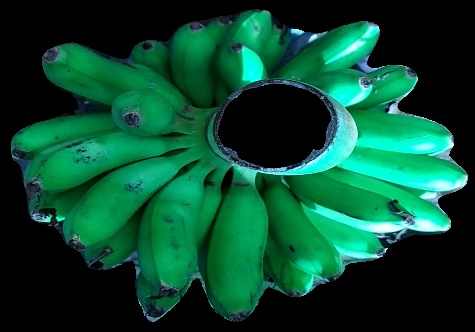
Variety: rasbale
Grade: grade1